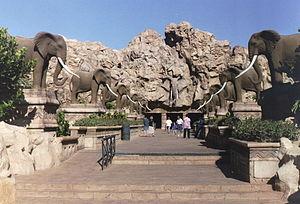
Sun City est un complexe de loisirs d'Afrique du Sud situé dans la province du Nord-Ouest à proximité de la ville de Rustenburg et à deux heures de route de Johannesburg. Frontalier du parc national Pilanesberg, il a été ouvert le 7 décembre 1979 dans ce qui était alors le bantoustan « indépendant » du Bophuthatswana.